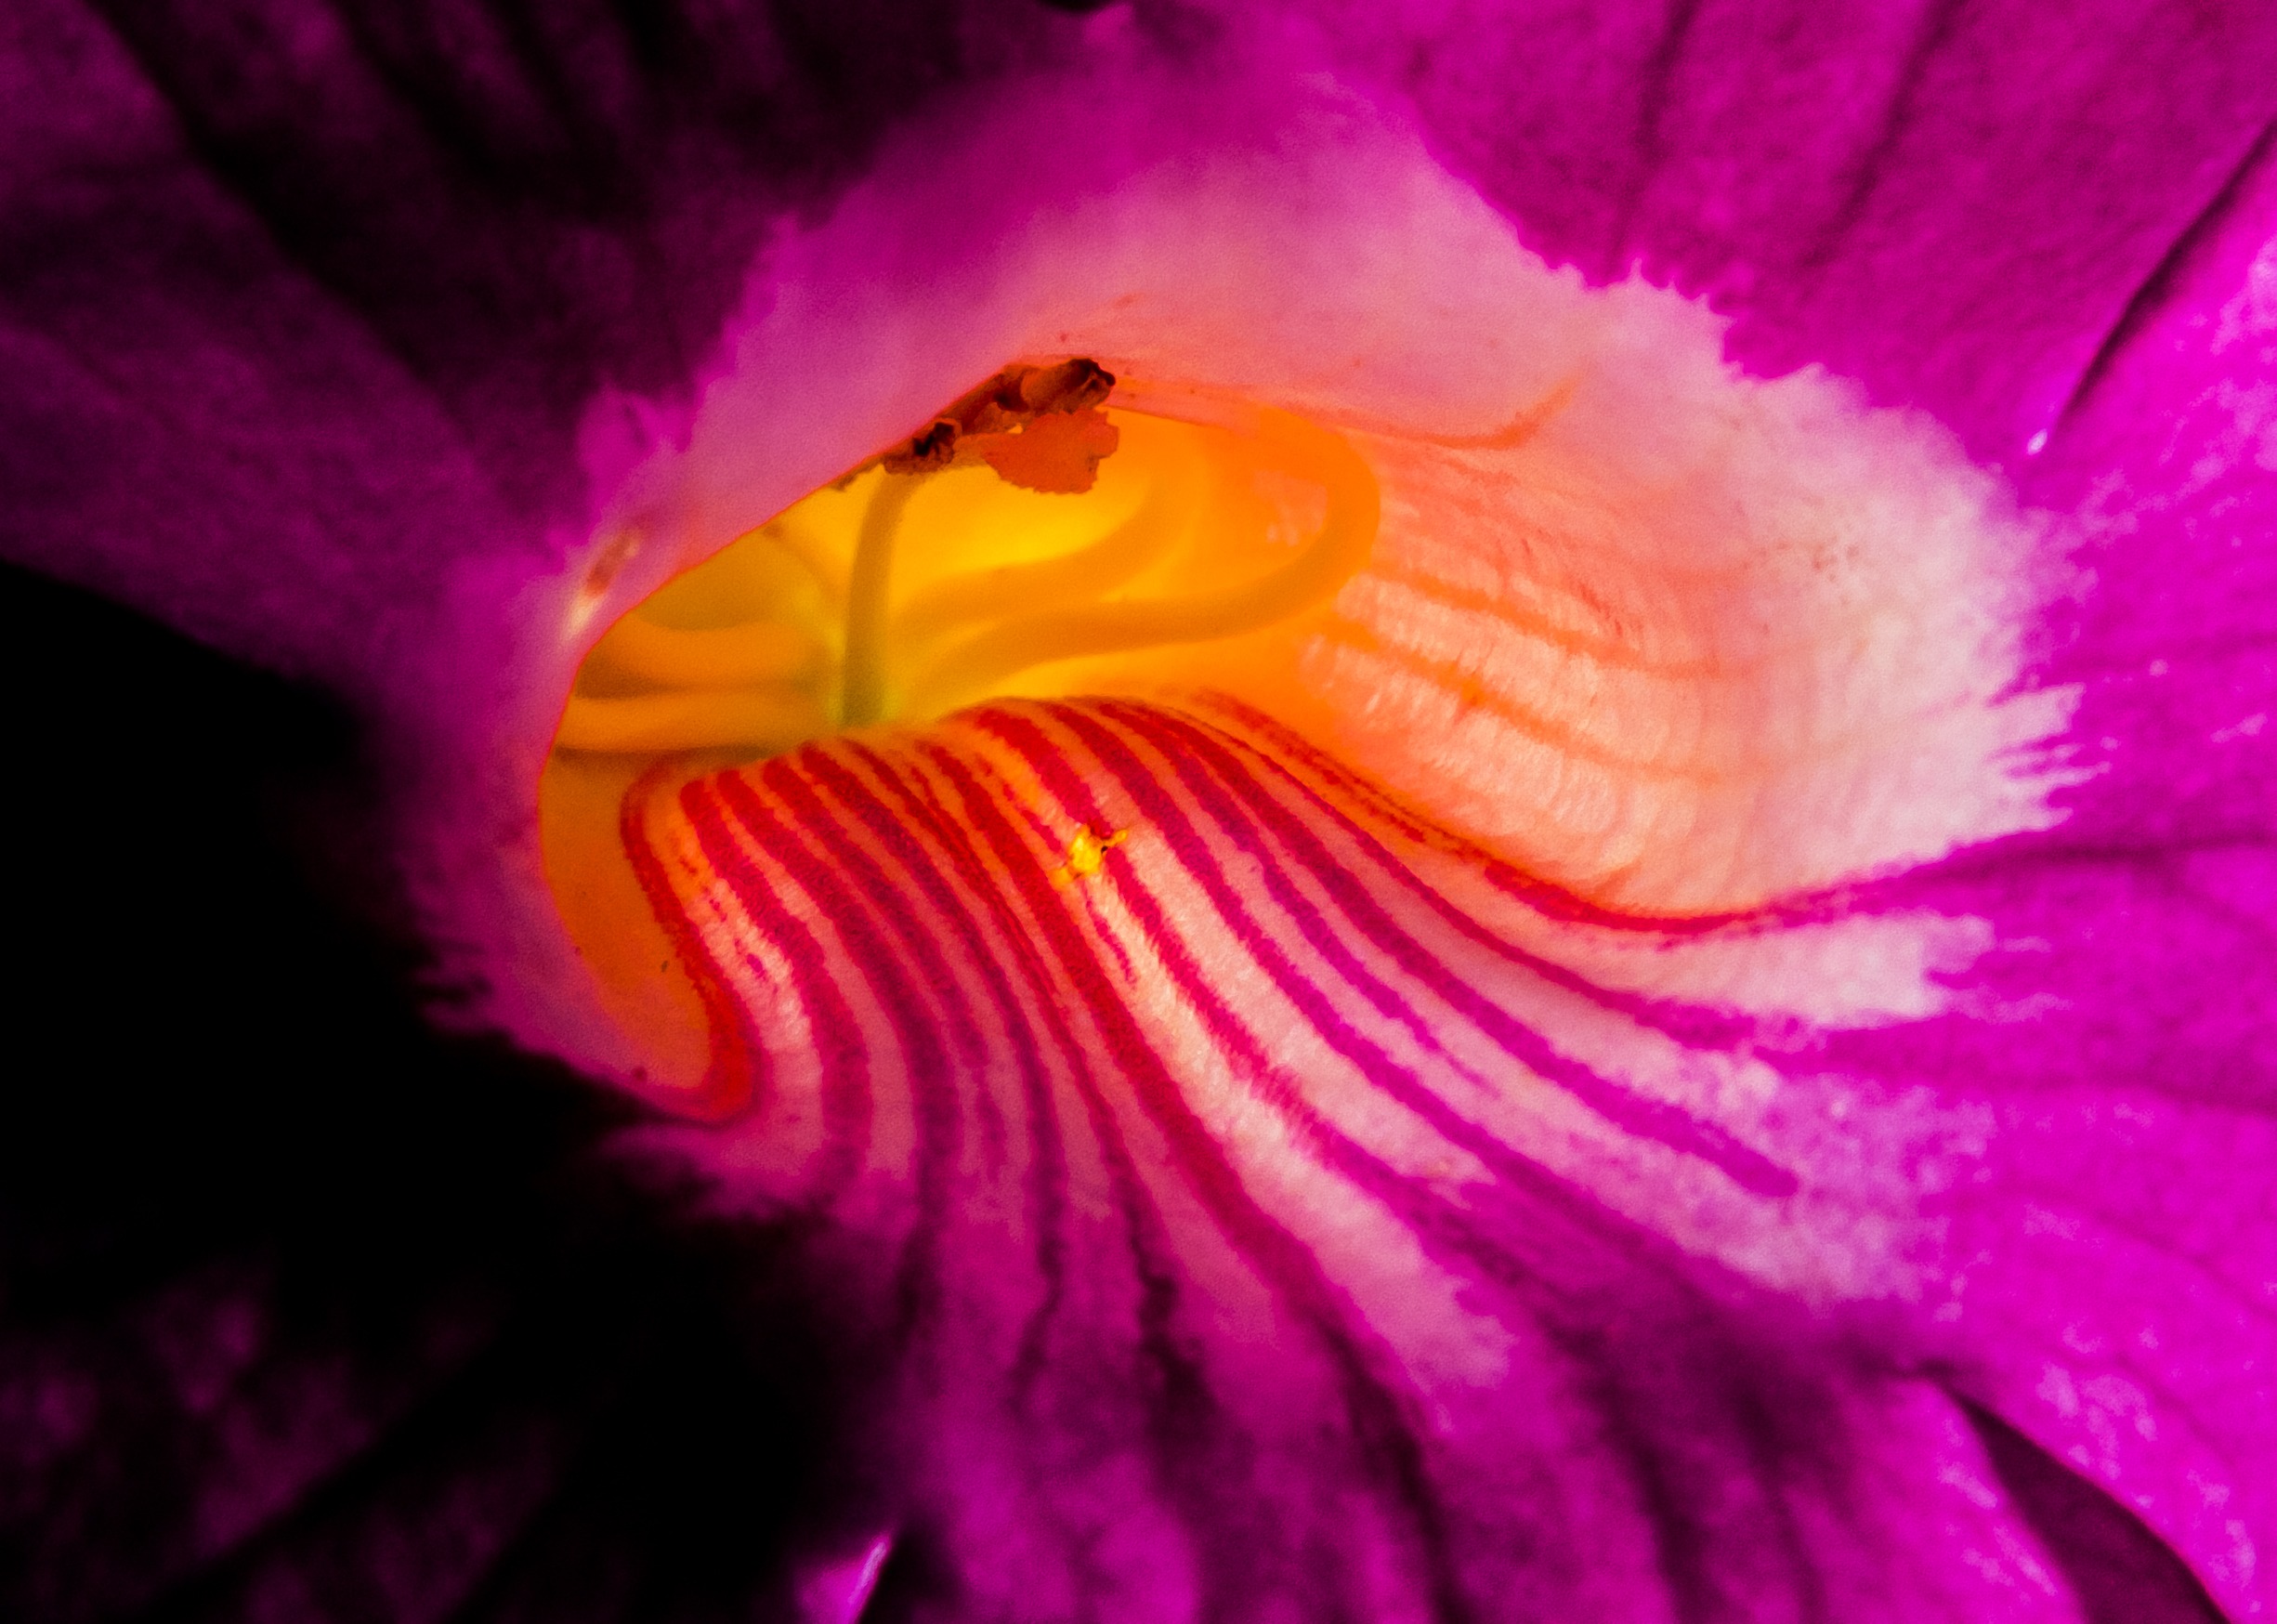
blossom, plant, photography, flower, purple, petal, bloom, pollen, red, pink, close, flora, close up, eye, macro photography, flowering plant, purple pink, plant stem, land plant